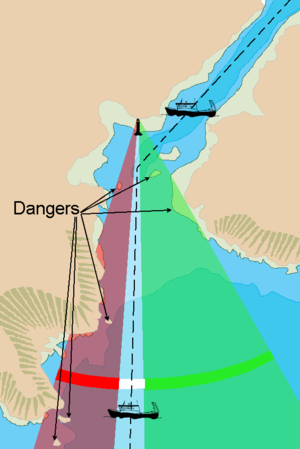
Fyrkarakter / Sektorlys og farver / Farvet lys fortæller om sikre eller usikre farvande
Et skib, som sejler i sejlrenden mod et fyr vil almindeligvis kunne gå trygt i hvid sektor. Rød og grøn markerer usikre farvande. Ved at se på kortet ved man også i hvilken retning, man skal styre for at komme tilbage til hvid sektor.
Fyrkarakter kaldes den måde hvorpå et fyr, et fyrskib eller et sømærke lyser og er mørkt på så de kan identificeres.